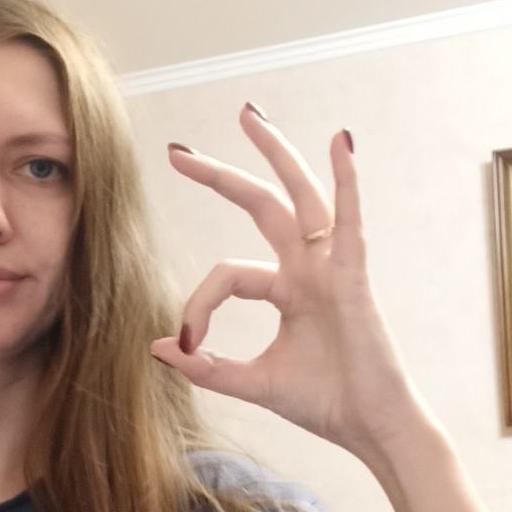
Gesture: ok